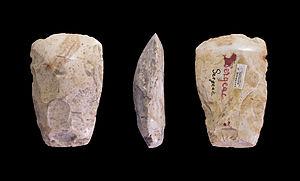
Sergeac est une commune française située dans le département de la Dordogne, en région Nouvelle-Aquitaine.